Lody Jean

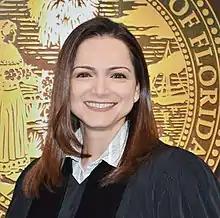
Judge Lody Jean, December 16, 2019

Lody Jean is a judge in Florida's 11th Judicial Circuit Court, Criminal Division. She was appointed to the court on April 17, 2020 by Governor Ron DeSantis. to replace John Schlesinger. Jean served on the Miami-Dade County Court, Civil Division, from April 2019, until her appointment to the circuit court. She was the first Haitian-American woman to be appointed on the Miami-Dade County Court and is the first Haitian-American to be appointed to the Eleventh Circuit Court.